Ochoa Álvarez de Isasaga

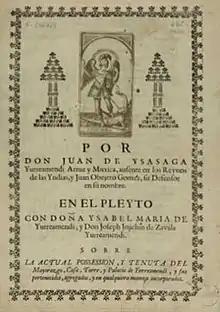
Juan López de Isásaga

The treaty heavily favored the Holy Roman Empire, and King Francis I returned all French territories won by Charles the Bold. France also lost their rights to Milan, Genoa and Naples.